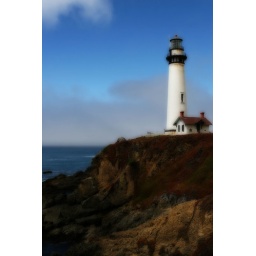
lighthouse on pacific coast in California north of Santa Cruz en route to San Francisco